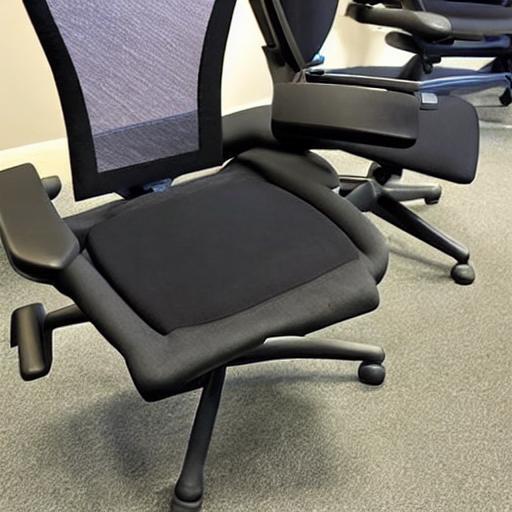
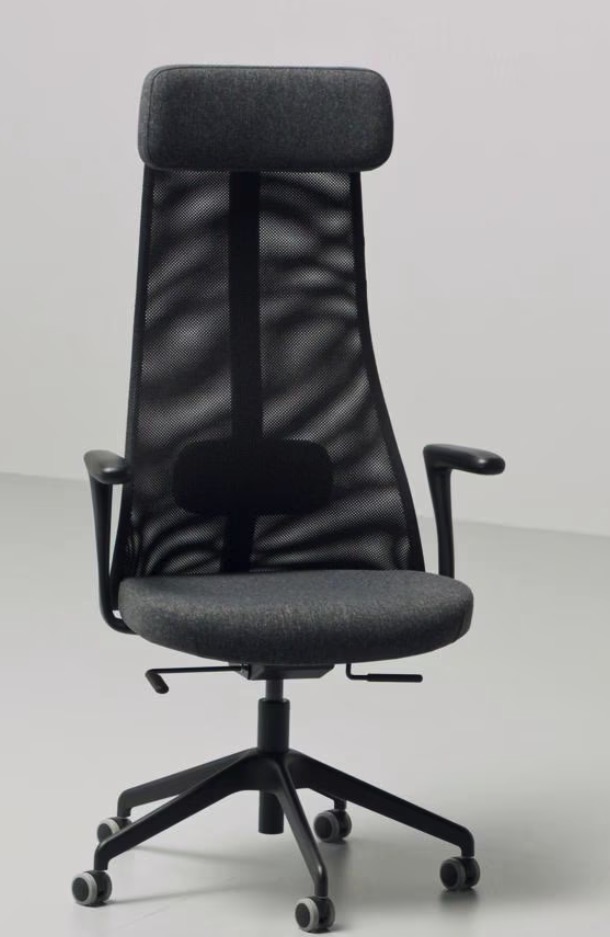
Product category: items_chair
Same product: no